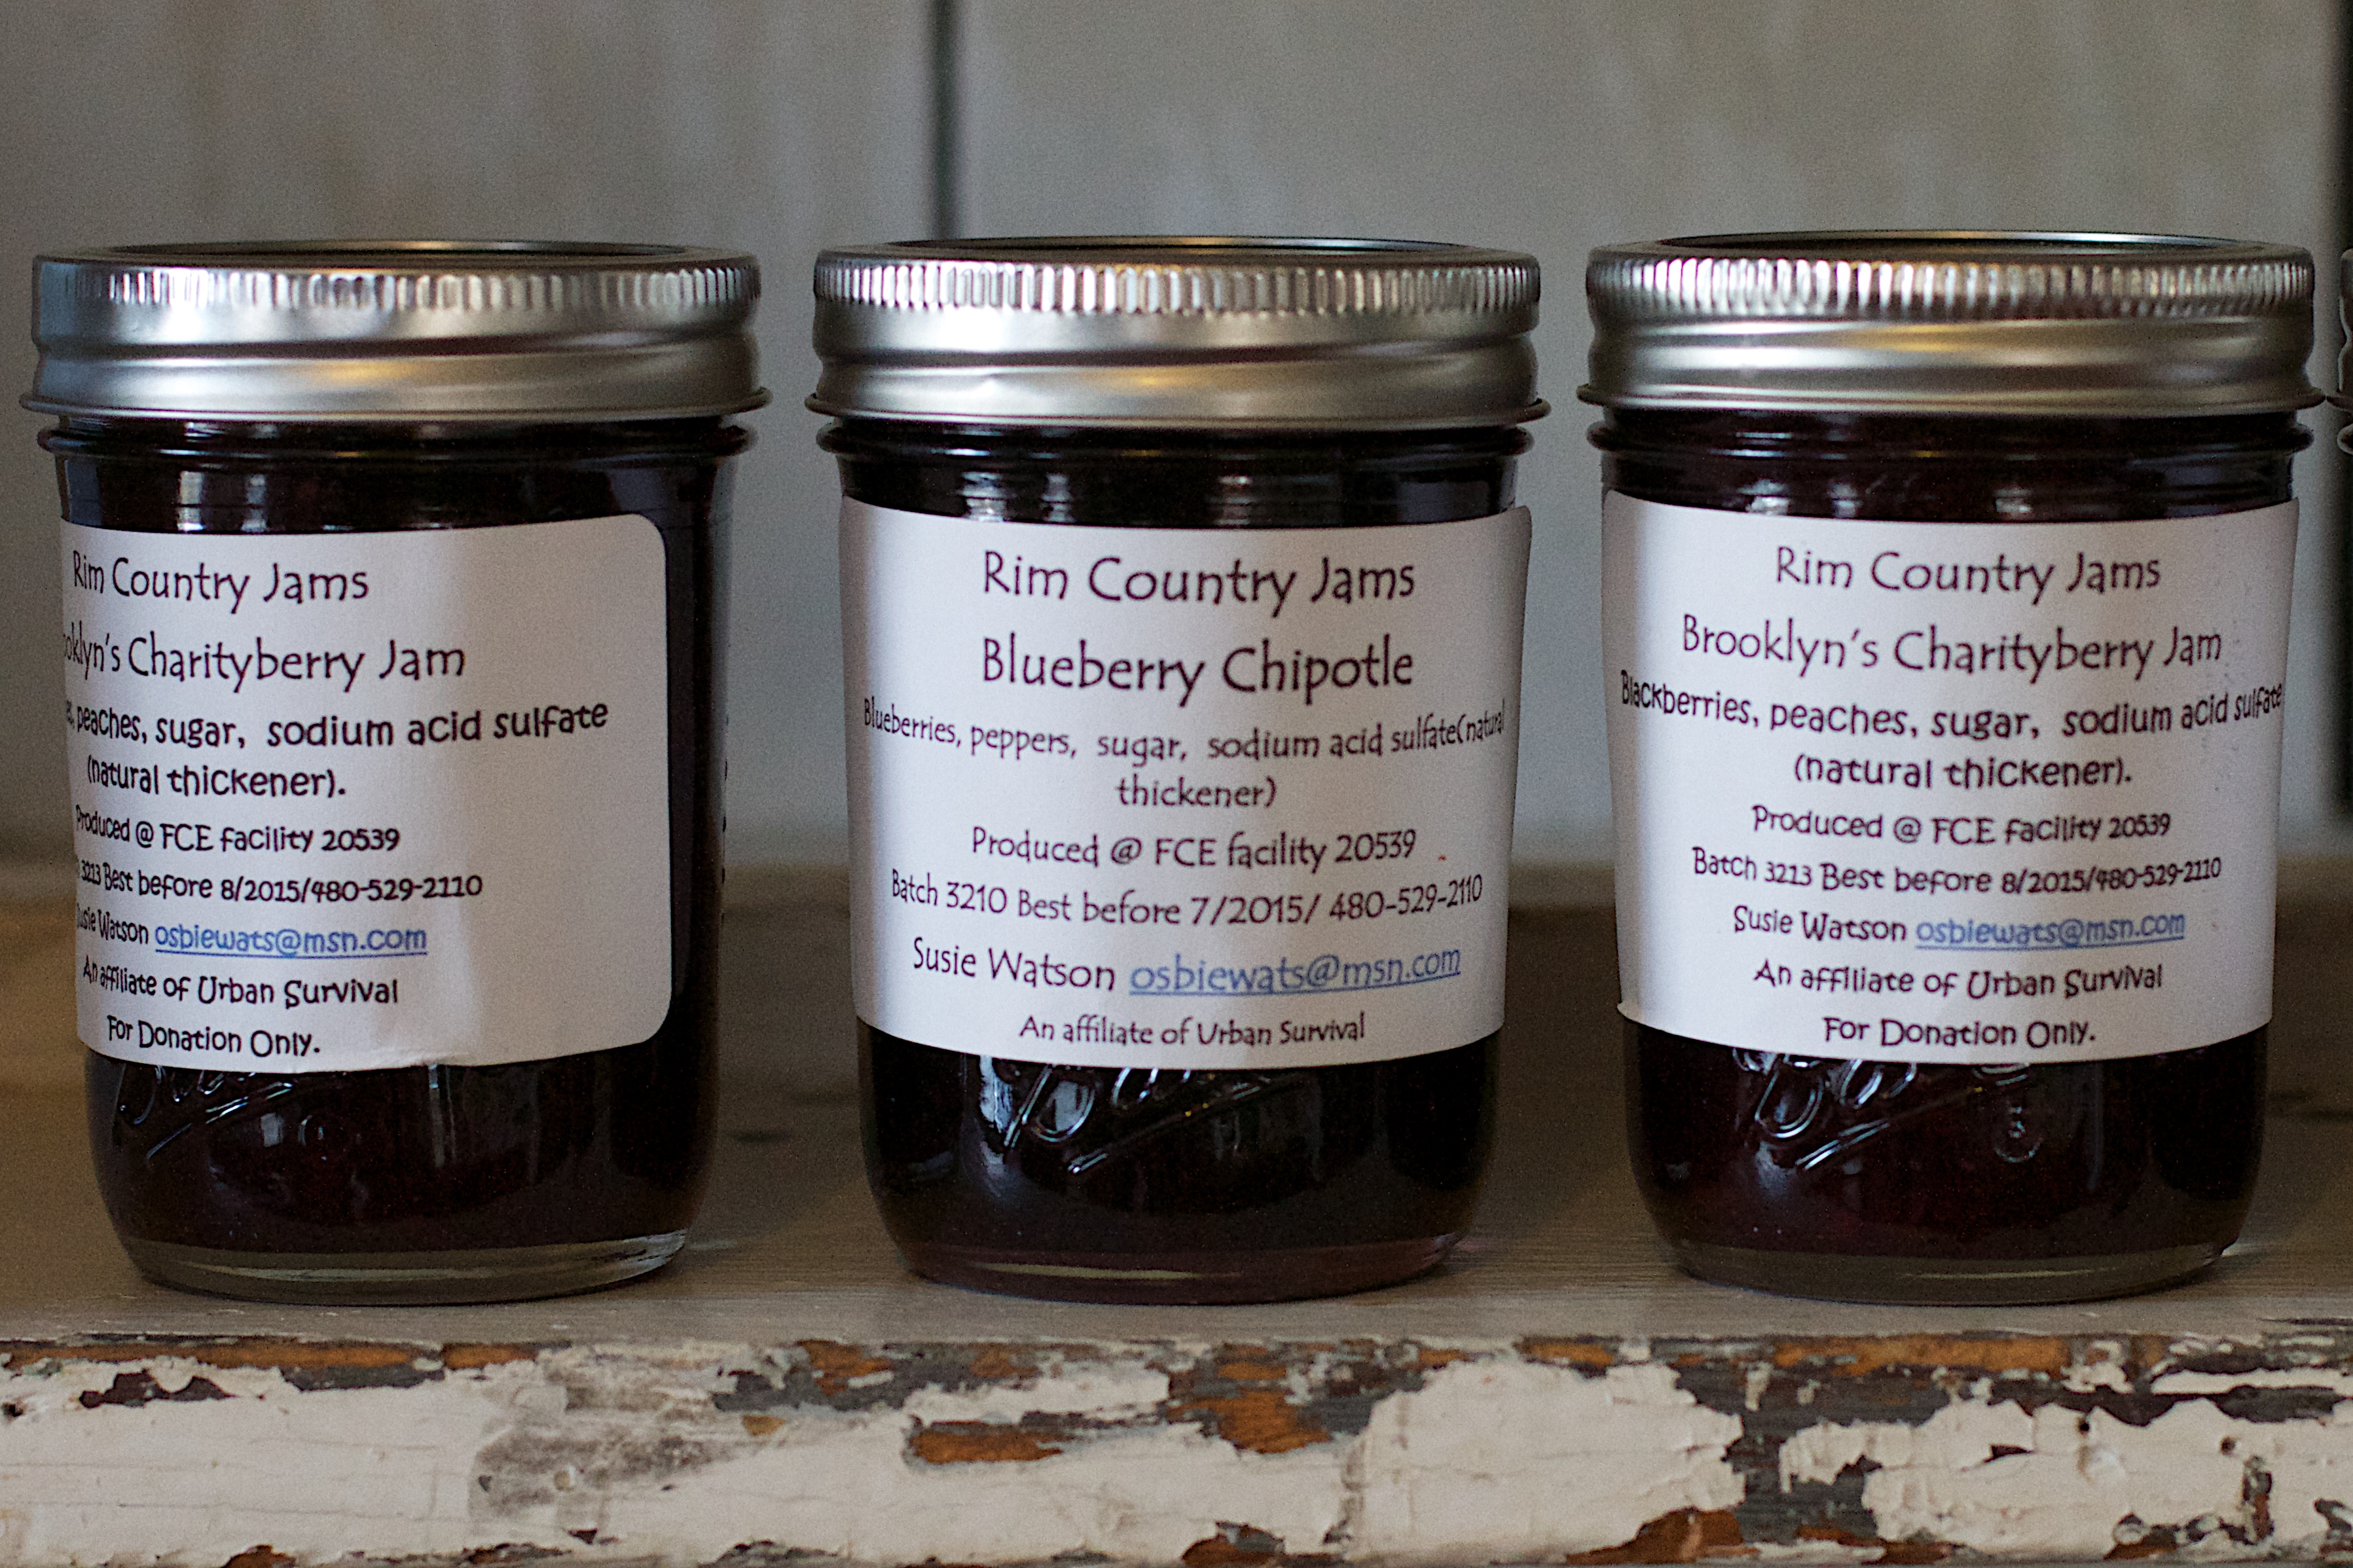
food, candle, lighting, label, randallhouse, flavor